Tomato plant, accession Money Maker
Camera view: bottom (45 deg); turntable rotation: 60 degrees
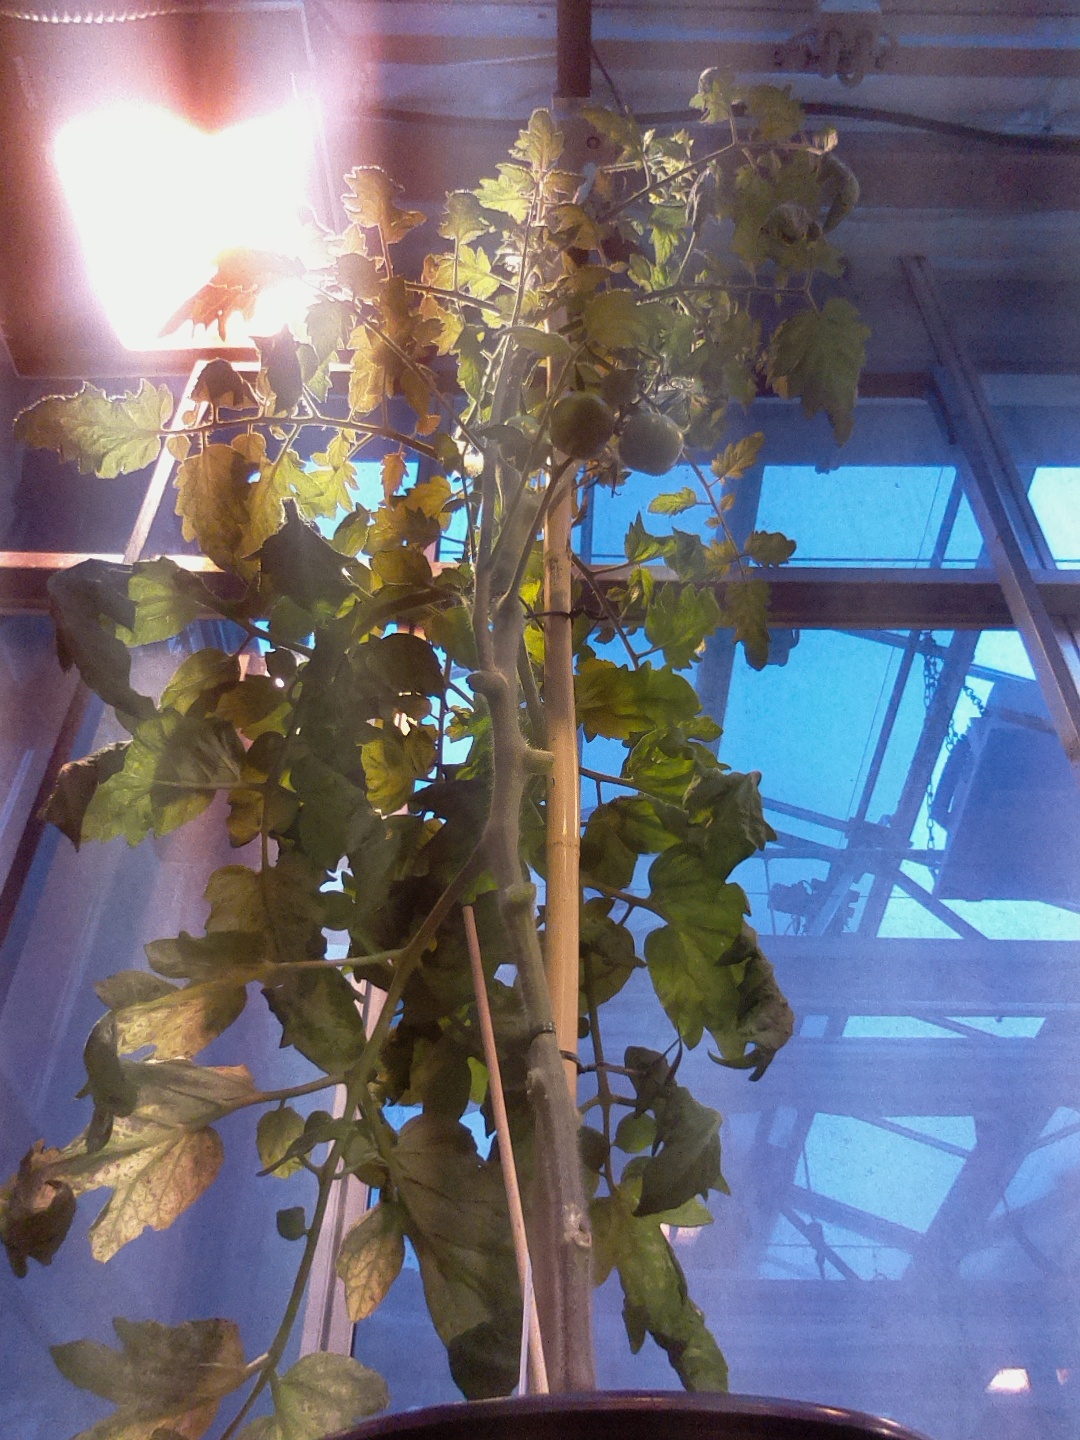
BBCH growth stage 75: 50%-60% of final fruit size